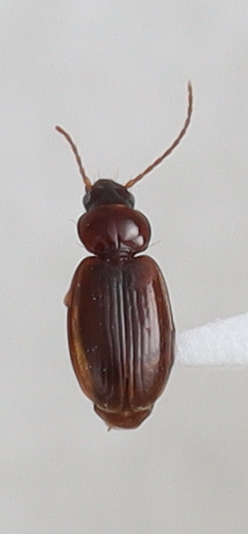
Scientific name: Trechus obtusus
Plot: 3
Trap: W
Collected: 20190828